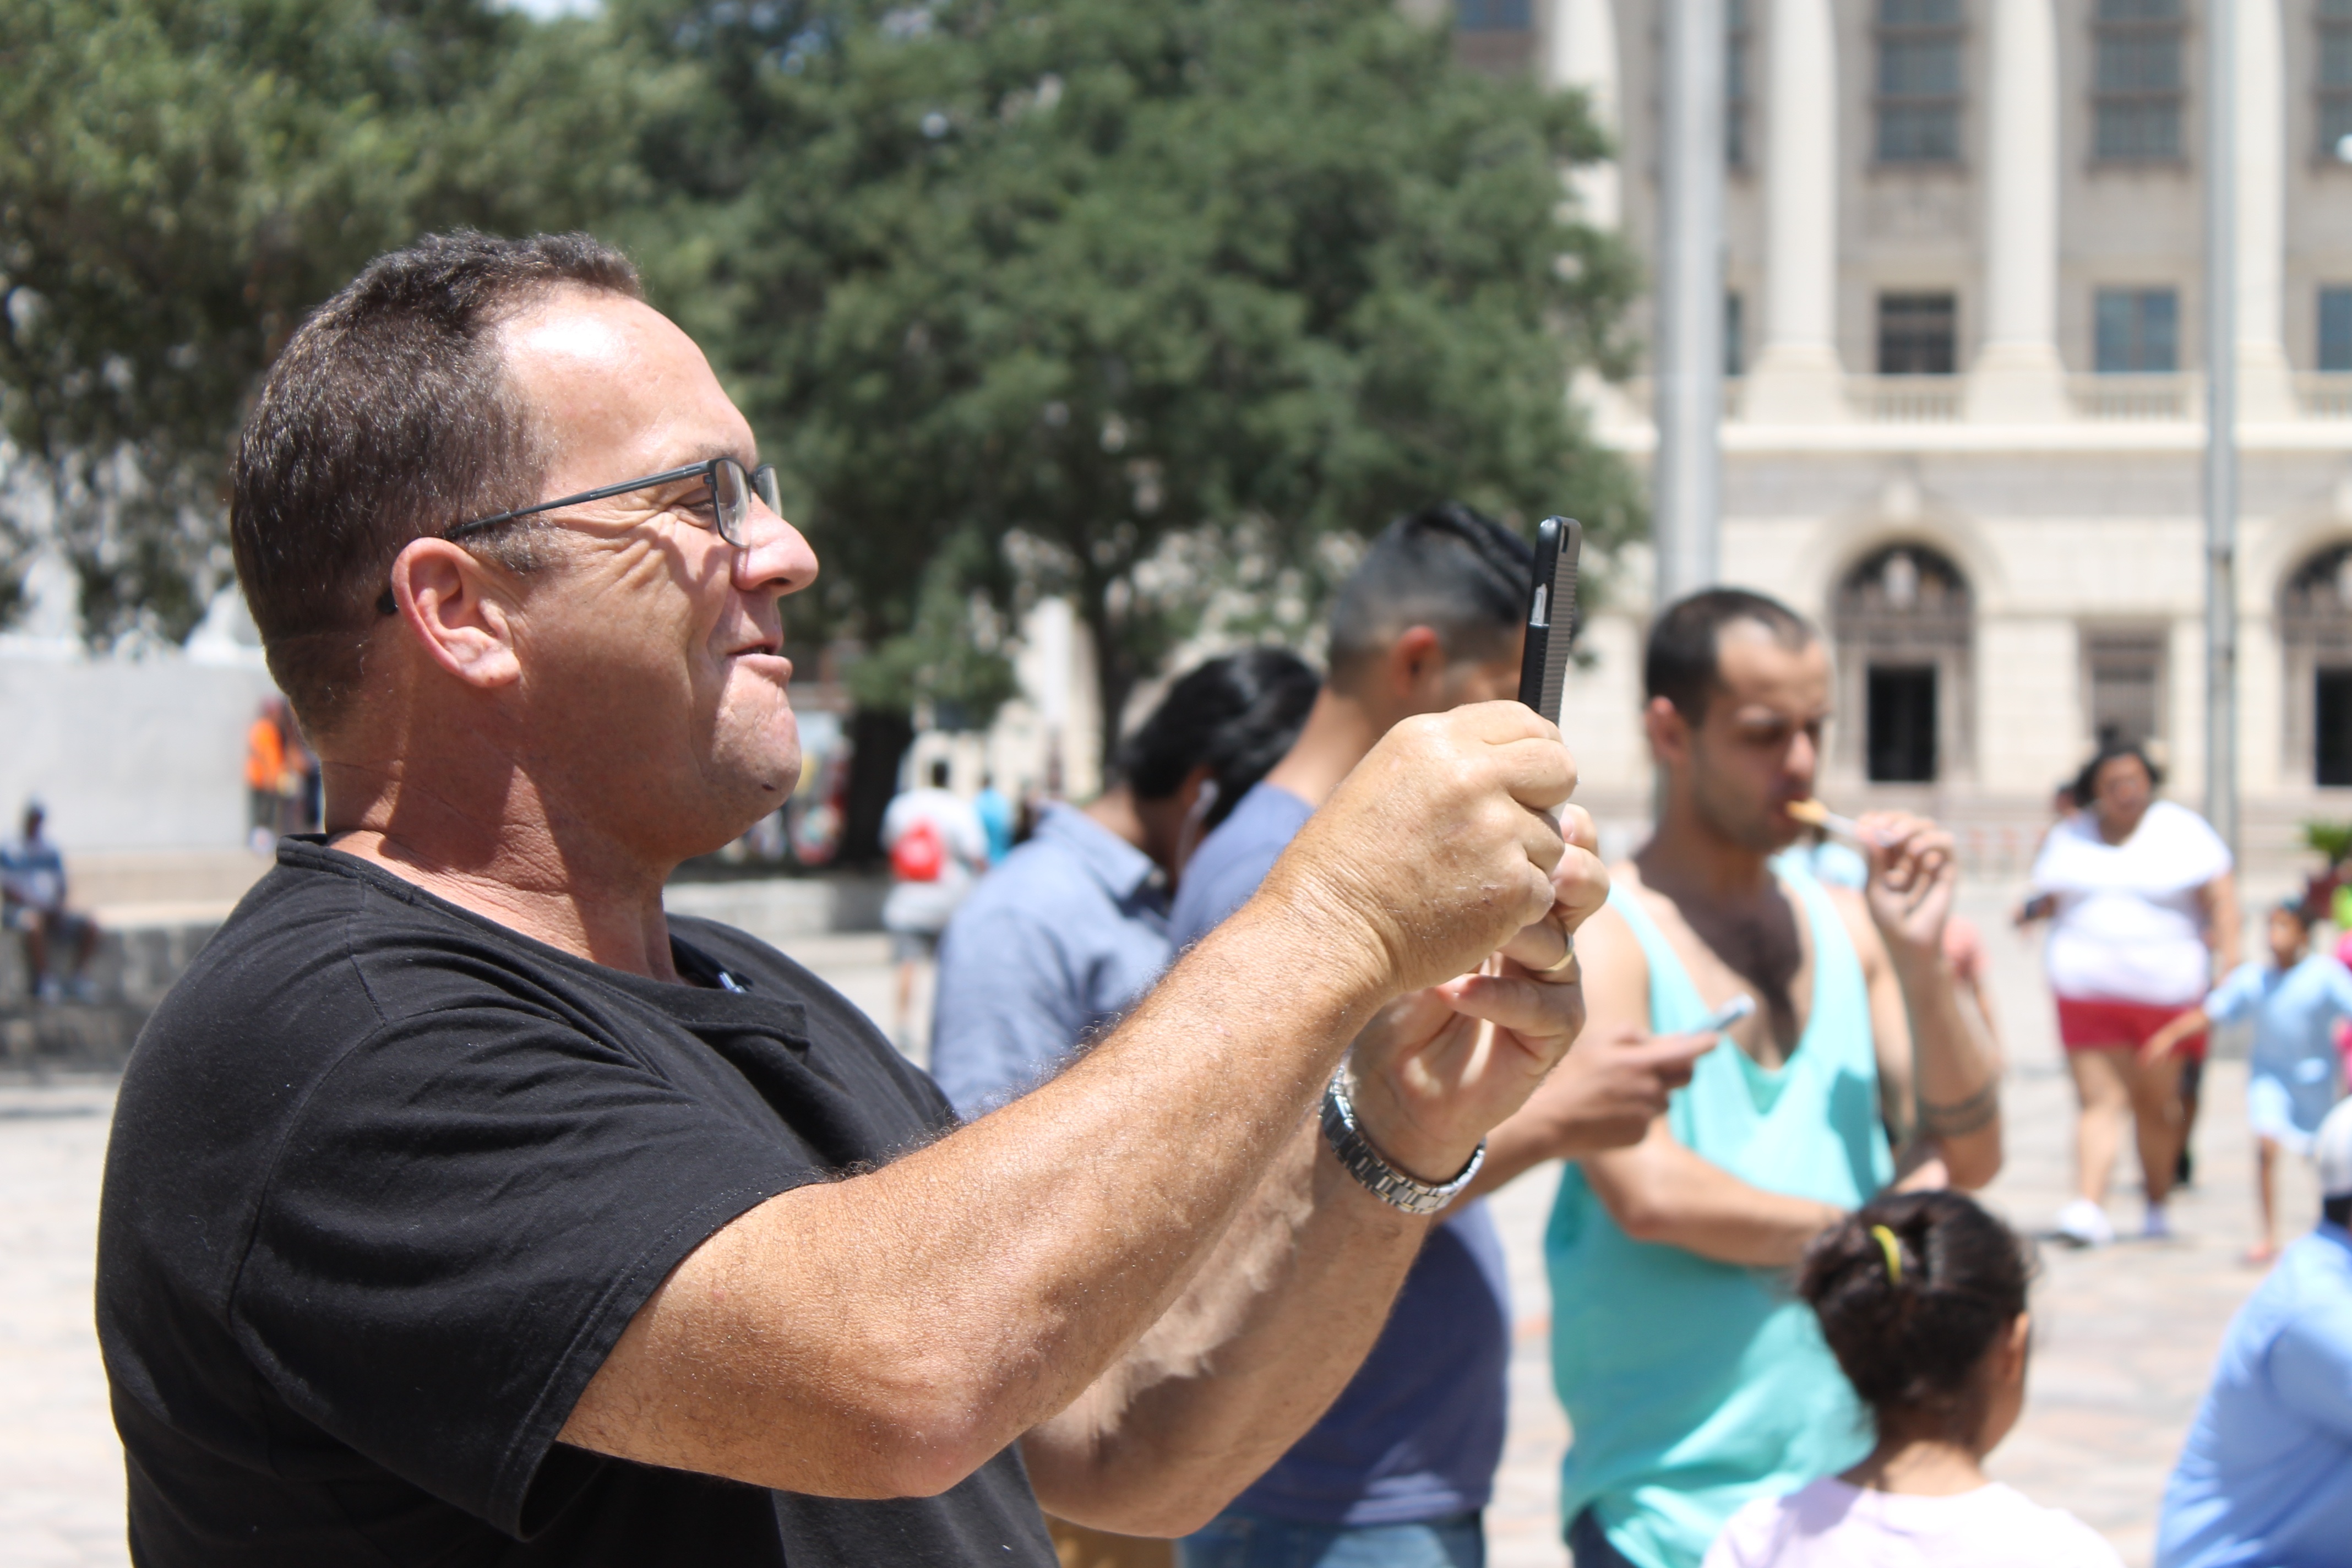
man, crowd, tourist, travel, phone, sightseeing, fun, foto, endurance, taking pictures, endurance sports